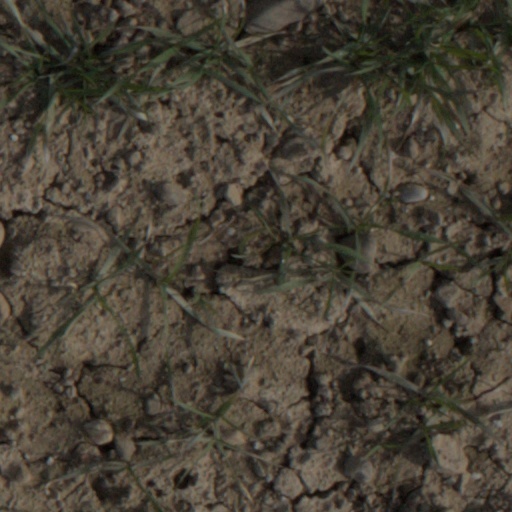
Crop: wheat